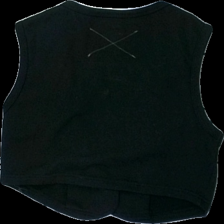
View: back
Type: Vest
Category: Ladies
Brand: Only
Colors: Black
Material: 59% cotton 41% polyester
Cut: Regular, Cropped
Size: M
Season: All
Price range: <50
Recommended usage: Export